Diego Masi

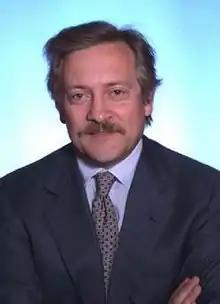
Diego Masi

Masi was city councillor in Milan as part of Christian Democracy. He left this party in 1992, when he followed Mariotto Segni. He was elected for Parliament in the proportional share for the small centre party. He pursued the opposition to the Berlusconi government positions from the centre and subsequently, with the Pact, he was a promoter of the alliance of centre-left The Olive Tree. In 1995, he was a candidate for President of Lombardy Region, supported by the whole centre-left (excluding PRC), but he was defeated by the centre-right candidate, Roberto Formigoni.